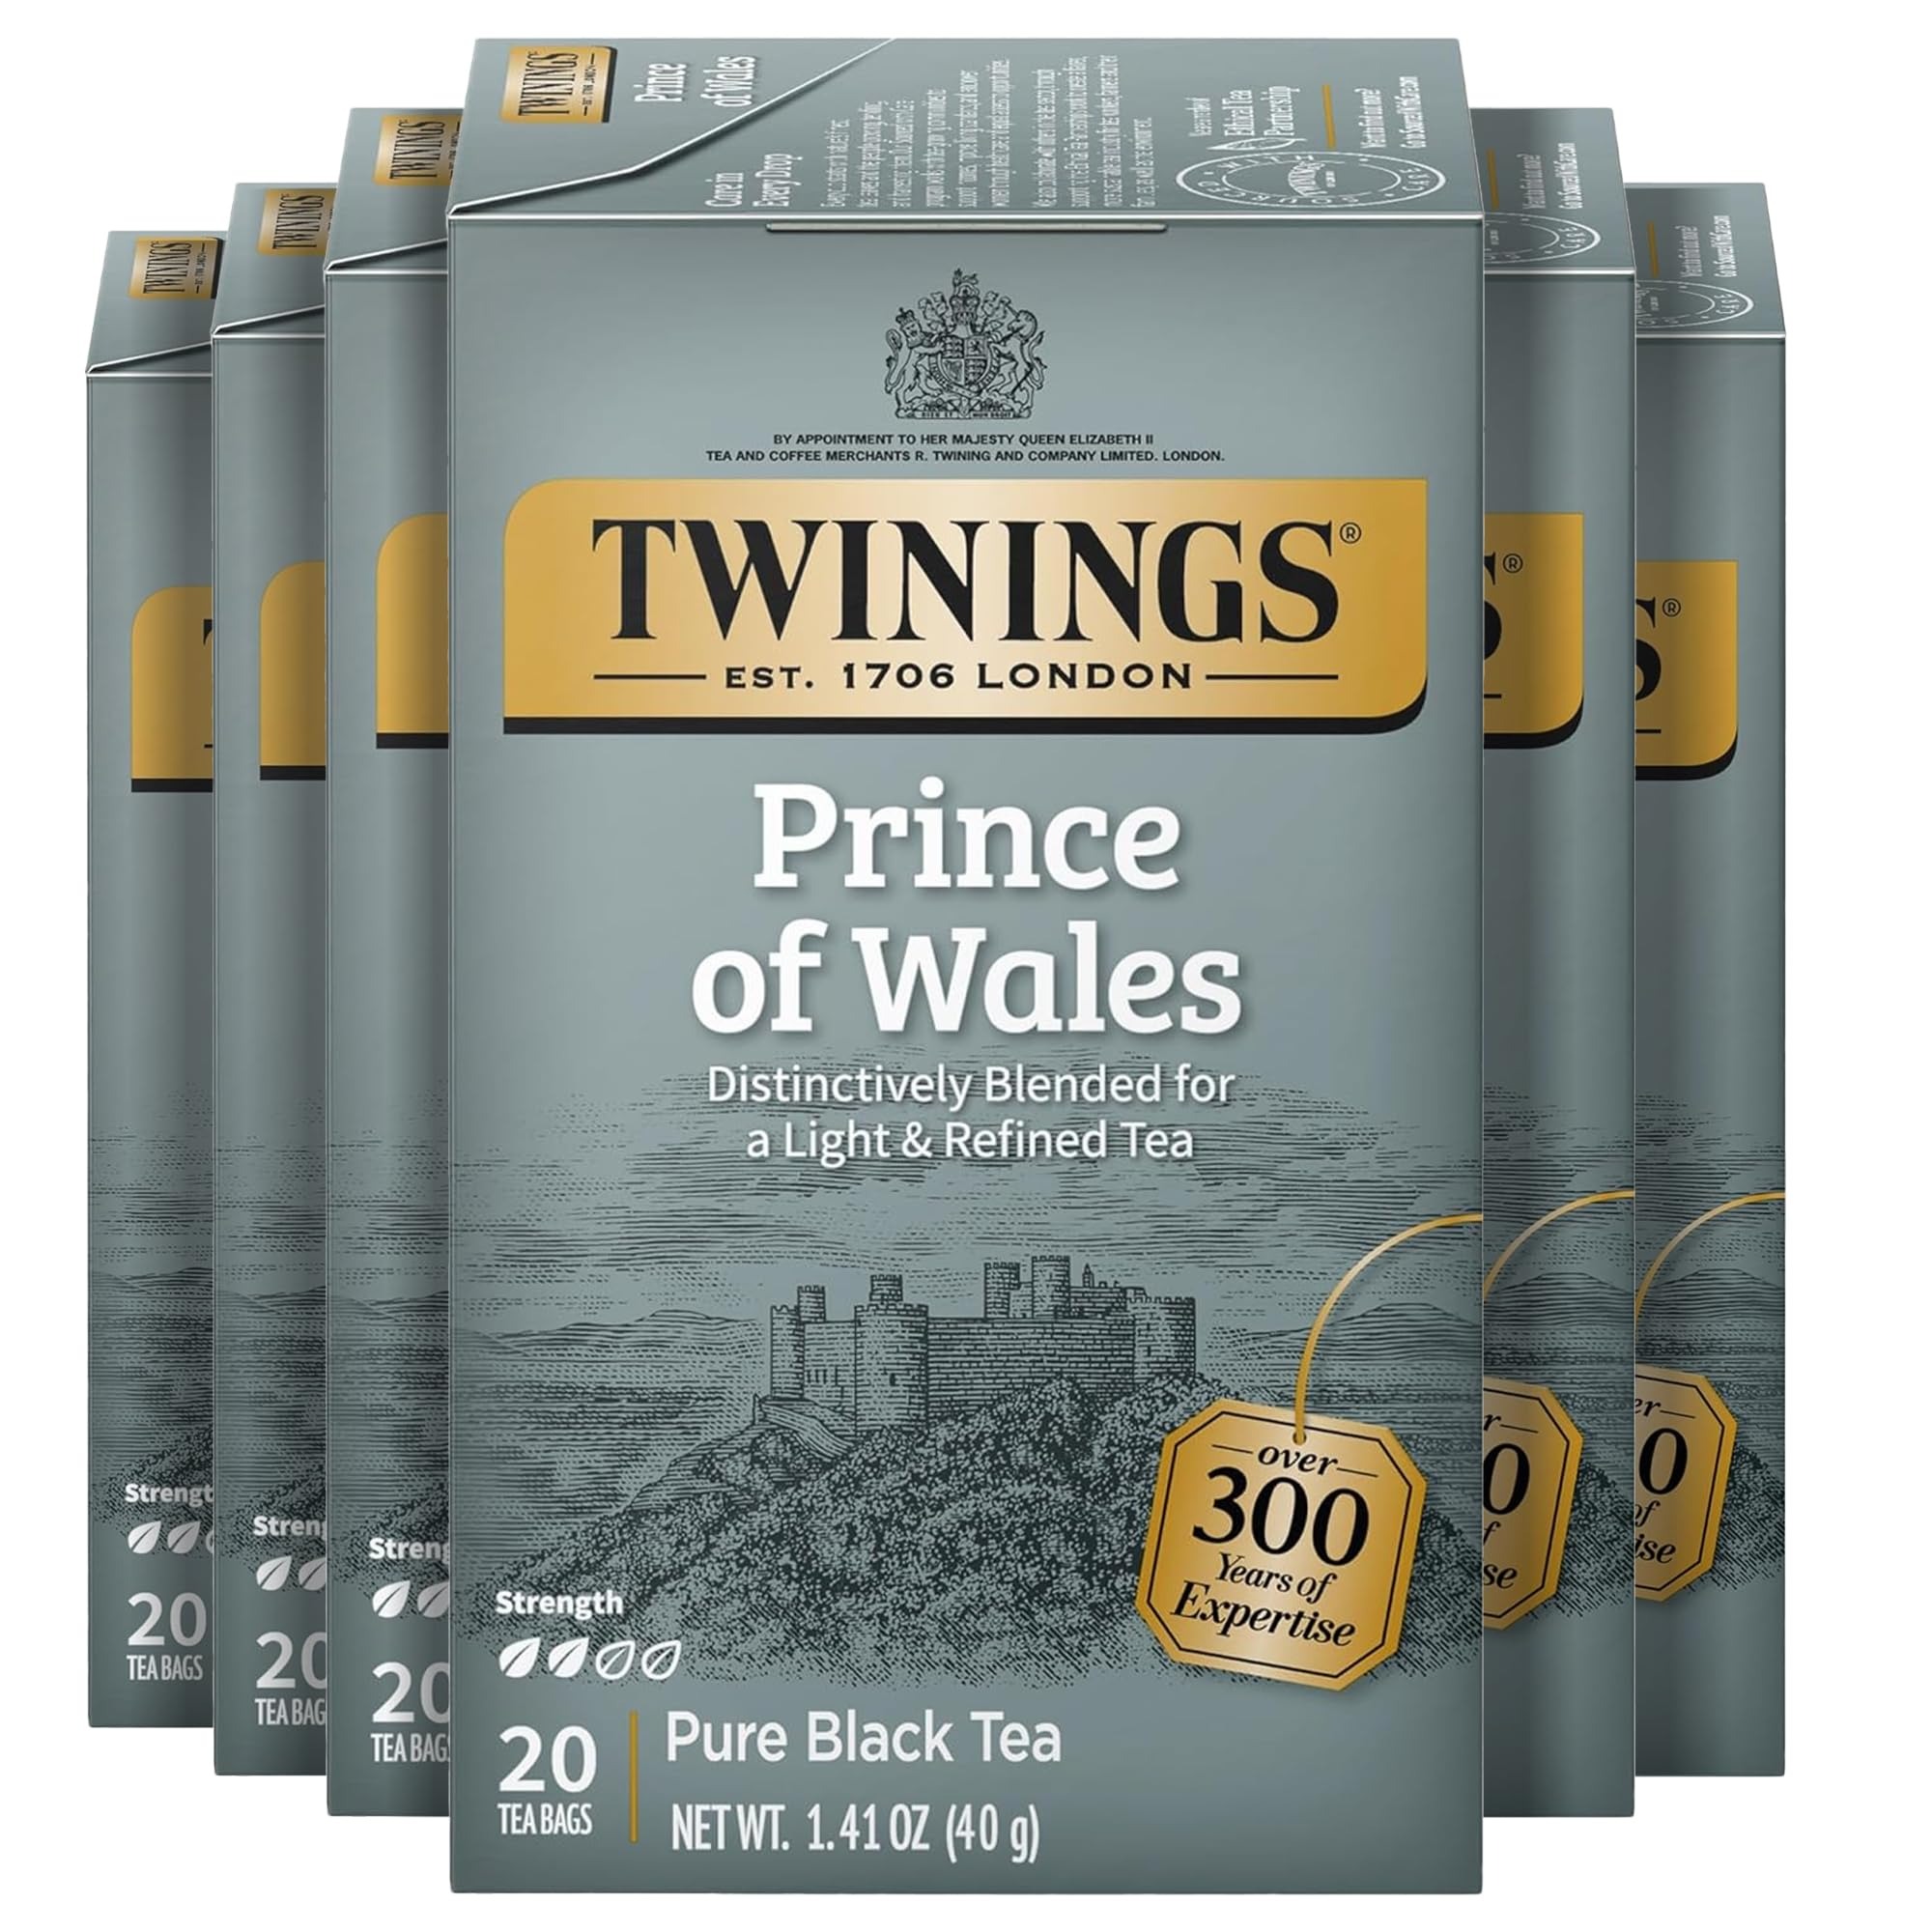
Item Name: Twinings Prince of Wales Black Tea Individually Wrapped Bags, 20 Count (Pack of 6), Velvety Smooth & Mild, Caffeinated, Enjoy Hot or Iced | Packaging May Vary
Bullet Point 1: Twinings Prince of Wales Individually Wrapped Black Tea Bags, 20 Count Pack of 6, Velvety Smooth & Mild, Caffeinated Tea
Bullet Point 2: DELIGHTFULLY SMOOTH: Tea specifically created by Twinings for HRH The Prince of Wales in 1921, who later became King Edward VIII, aromatic blend, mild taste and slightly woody characteristic; Caffeinated, 20 Count, Pack of 6
Bullet Point 3: MILD STRENGTH CHINESE TEA: Tea from Hunan, Jianged, Anul and Uymman Provinces in China; This smooth, mellow black tea will leave you feeling renewed.
Bullet Point 4: HOT TEA: Pour boiling water over tea bag, steep for 3-5 minutes, remove and enjoy!
Bullet Point 5: ICED TEA: Fill half a pitcher with boiling water, steep 4 tea bags for 3 minutes, remove, then add ice to desired strength. Or use 1 tea bag in a heat-resistant glass. Enjoy immediately!
Bullet Point 6: INDIVIDUALLY SEALED TEA BAGS STAY FRESH: Take your tea on the go in your purse, workout bag, backpack, school or work desk or car; Each tea bag is sealed for freshness so every cup of Twinings is the perfect cup of Twinings
Bullet Point 7: DRINK IN LIFE: With a signature blend of tradition and innovation, Twinings encourages tea lovers to "Drink In Life" by taking small steps towards feeling good and living well, one sip at a time
Value: 120.0
Unit: Count

Price: 5.46